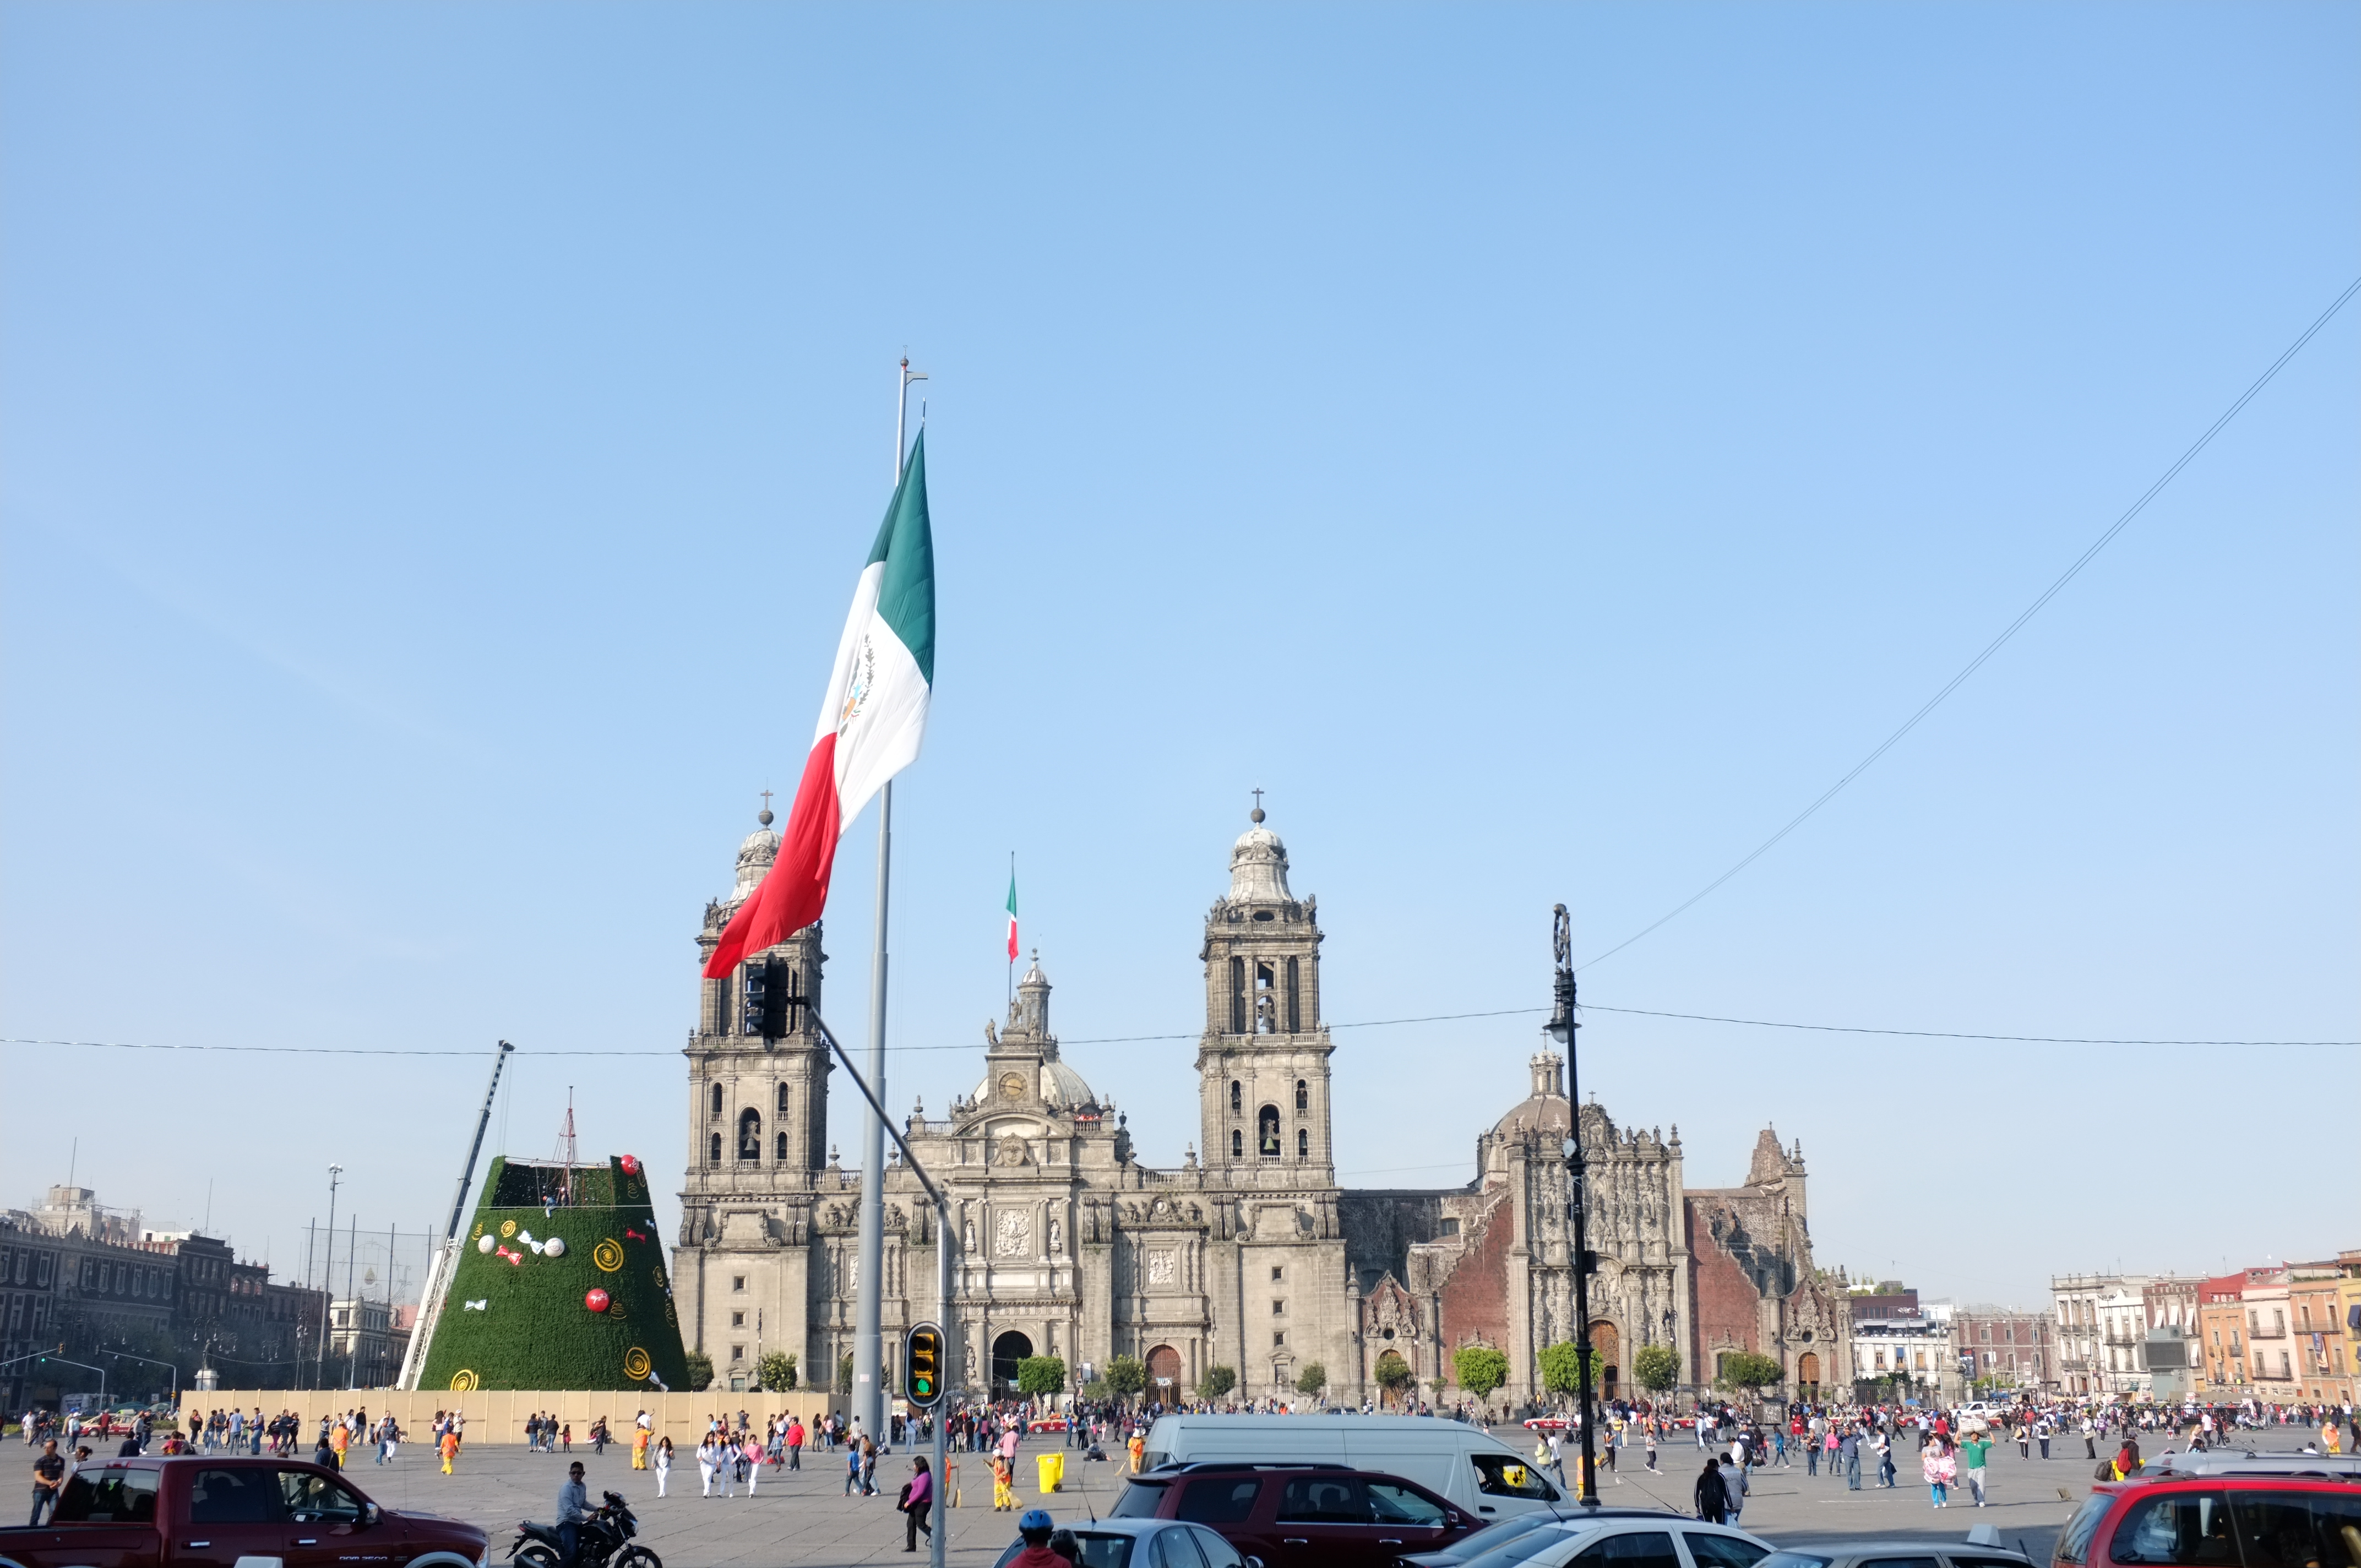
city, panorama, tower, plaza, landmark, spire, kulturerbe, megacity, ciudaddemexico